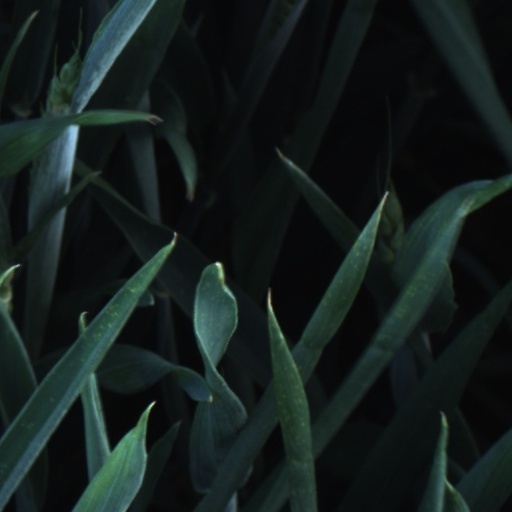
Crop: wheat